Ministry of Examination

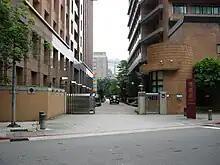
Ministry of Examination of the Republic of China

The recruitment of civil servants is one key element in government personnel management and the recruitment through selective examinations has been a long-standing system in Chinese history. After the foundation of the Republic of China, the Examination Council was established in 1929 to oversee examination administration affairs. Following the promulgation of the Constitution, the Ministry was formally established on 21 July 1948.